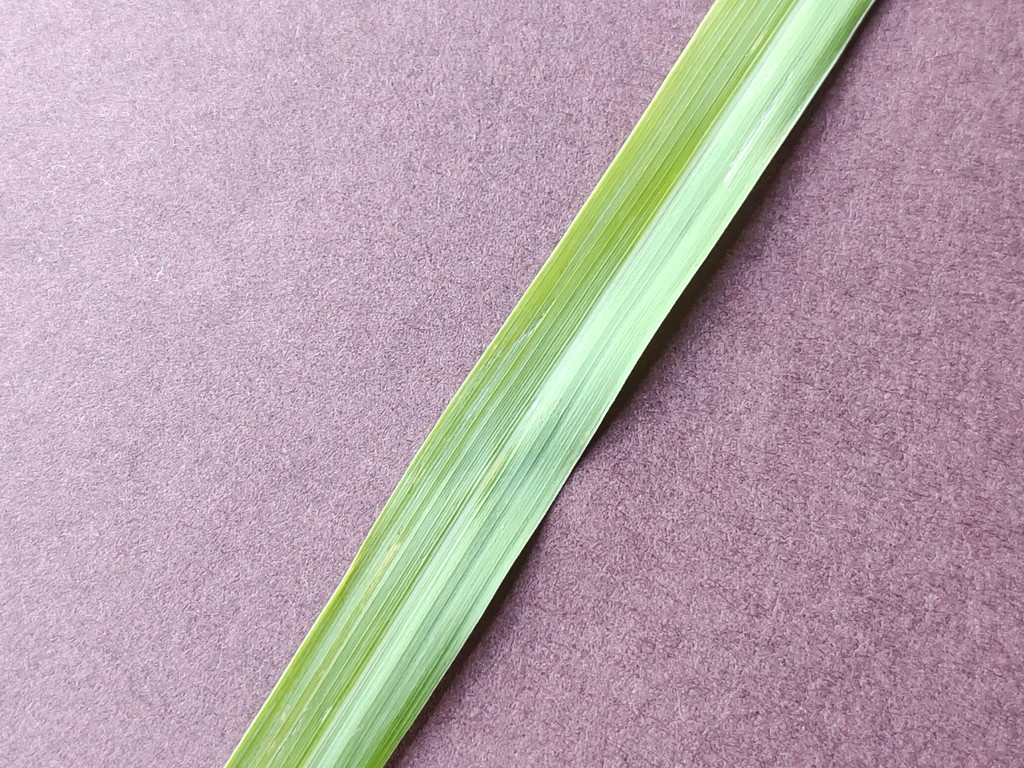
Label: Healthy